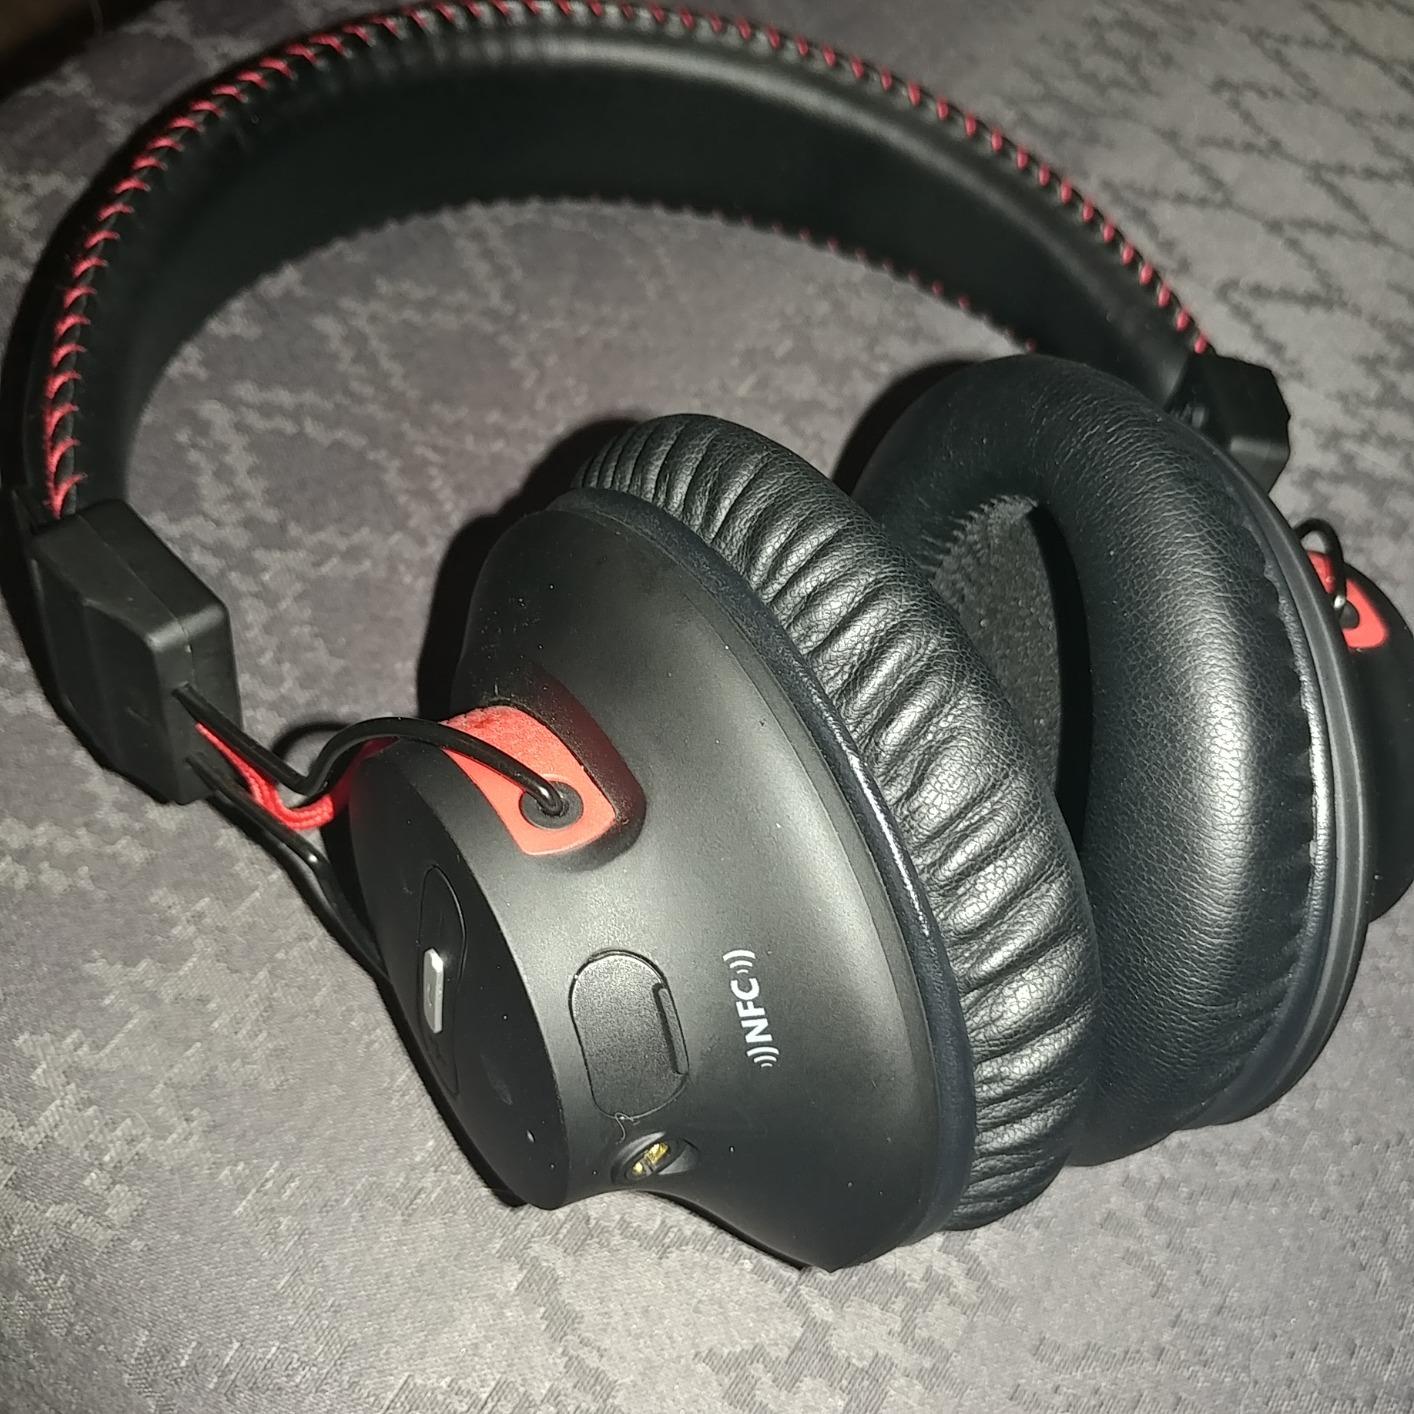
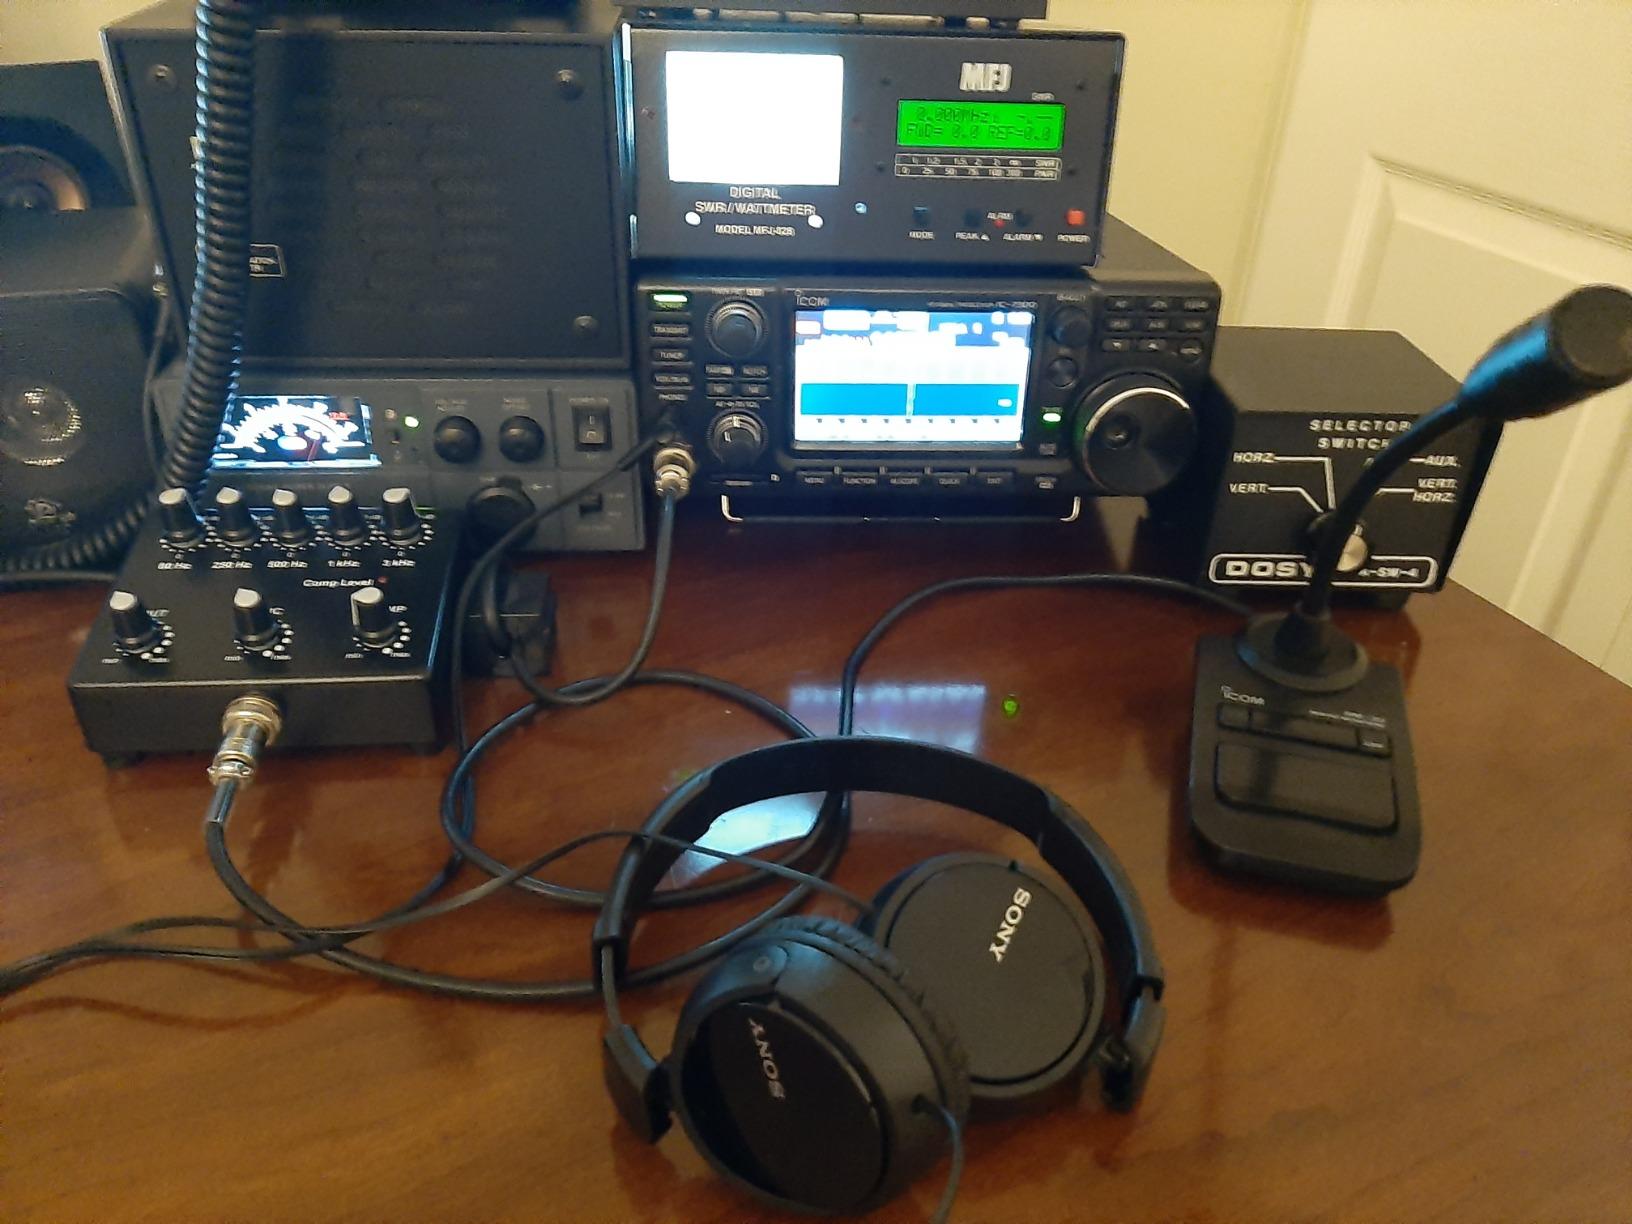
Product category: headphones
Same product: no